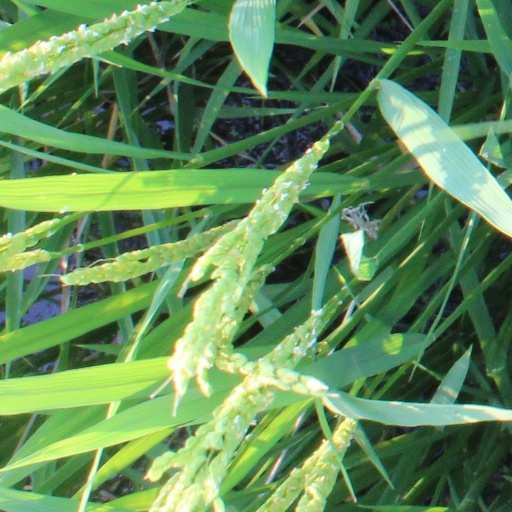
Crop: rice